Xavier Guerrero

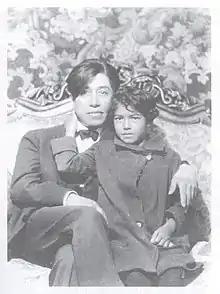
Xavier Guerrero and Francisca Moreno in 1927

Xavier Guerrero (December 3, 1896, San Pedro de las Colonias, Coahuila – June 29, 1974, Mexico City) was one of the pioneers of the Mexican muralism movement in the early 20th century. He was introduced to painting through working with his father, who worked in masonry and decorating. However, there is evidence that his ability was mostly self-taught. In 1912, he moved to Guadalajara and began painting murals, then to Mexico City in 1919 just as the muralism movement was about to begin. Most of his work was in collaboration with or subordinate to other painters such as Diego Rivera and David Alfaro Siqueiros, working at the San Ildefonso College, the Secretaría de Educación Pública building and the Universidad Autónoma de Chapingo; however, much of his other work has been lost. While best known for his mural work, his later canvas work is considered to be better.